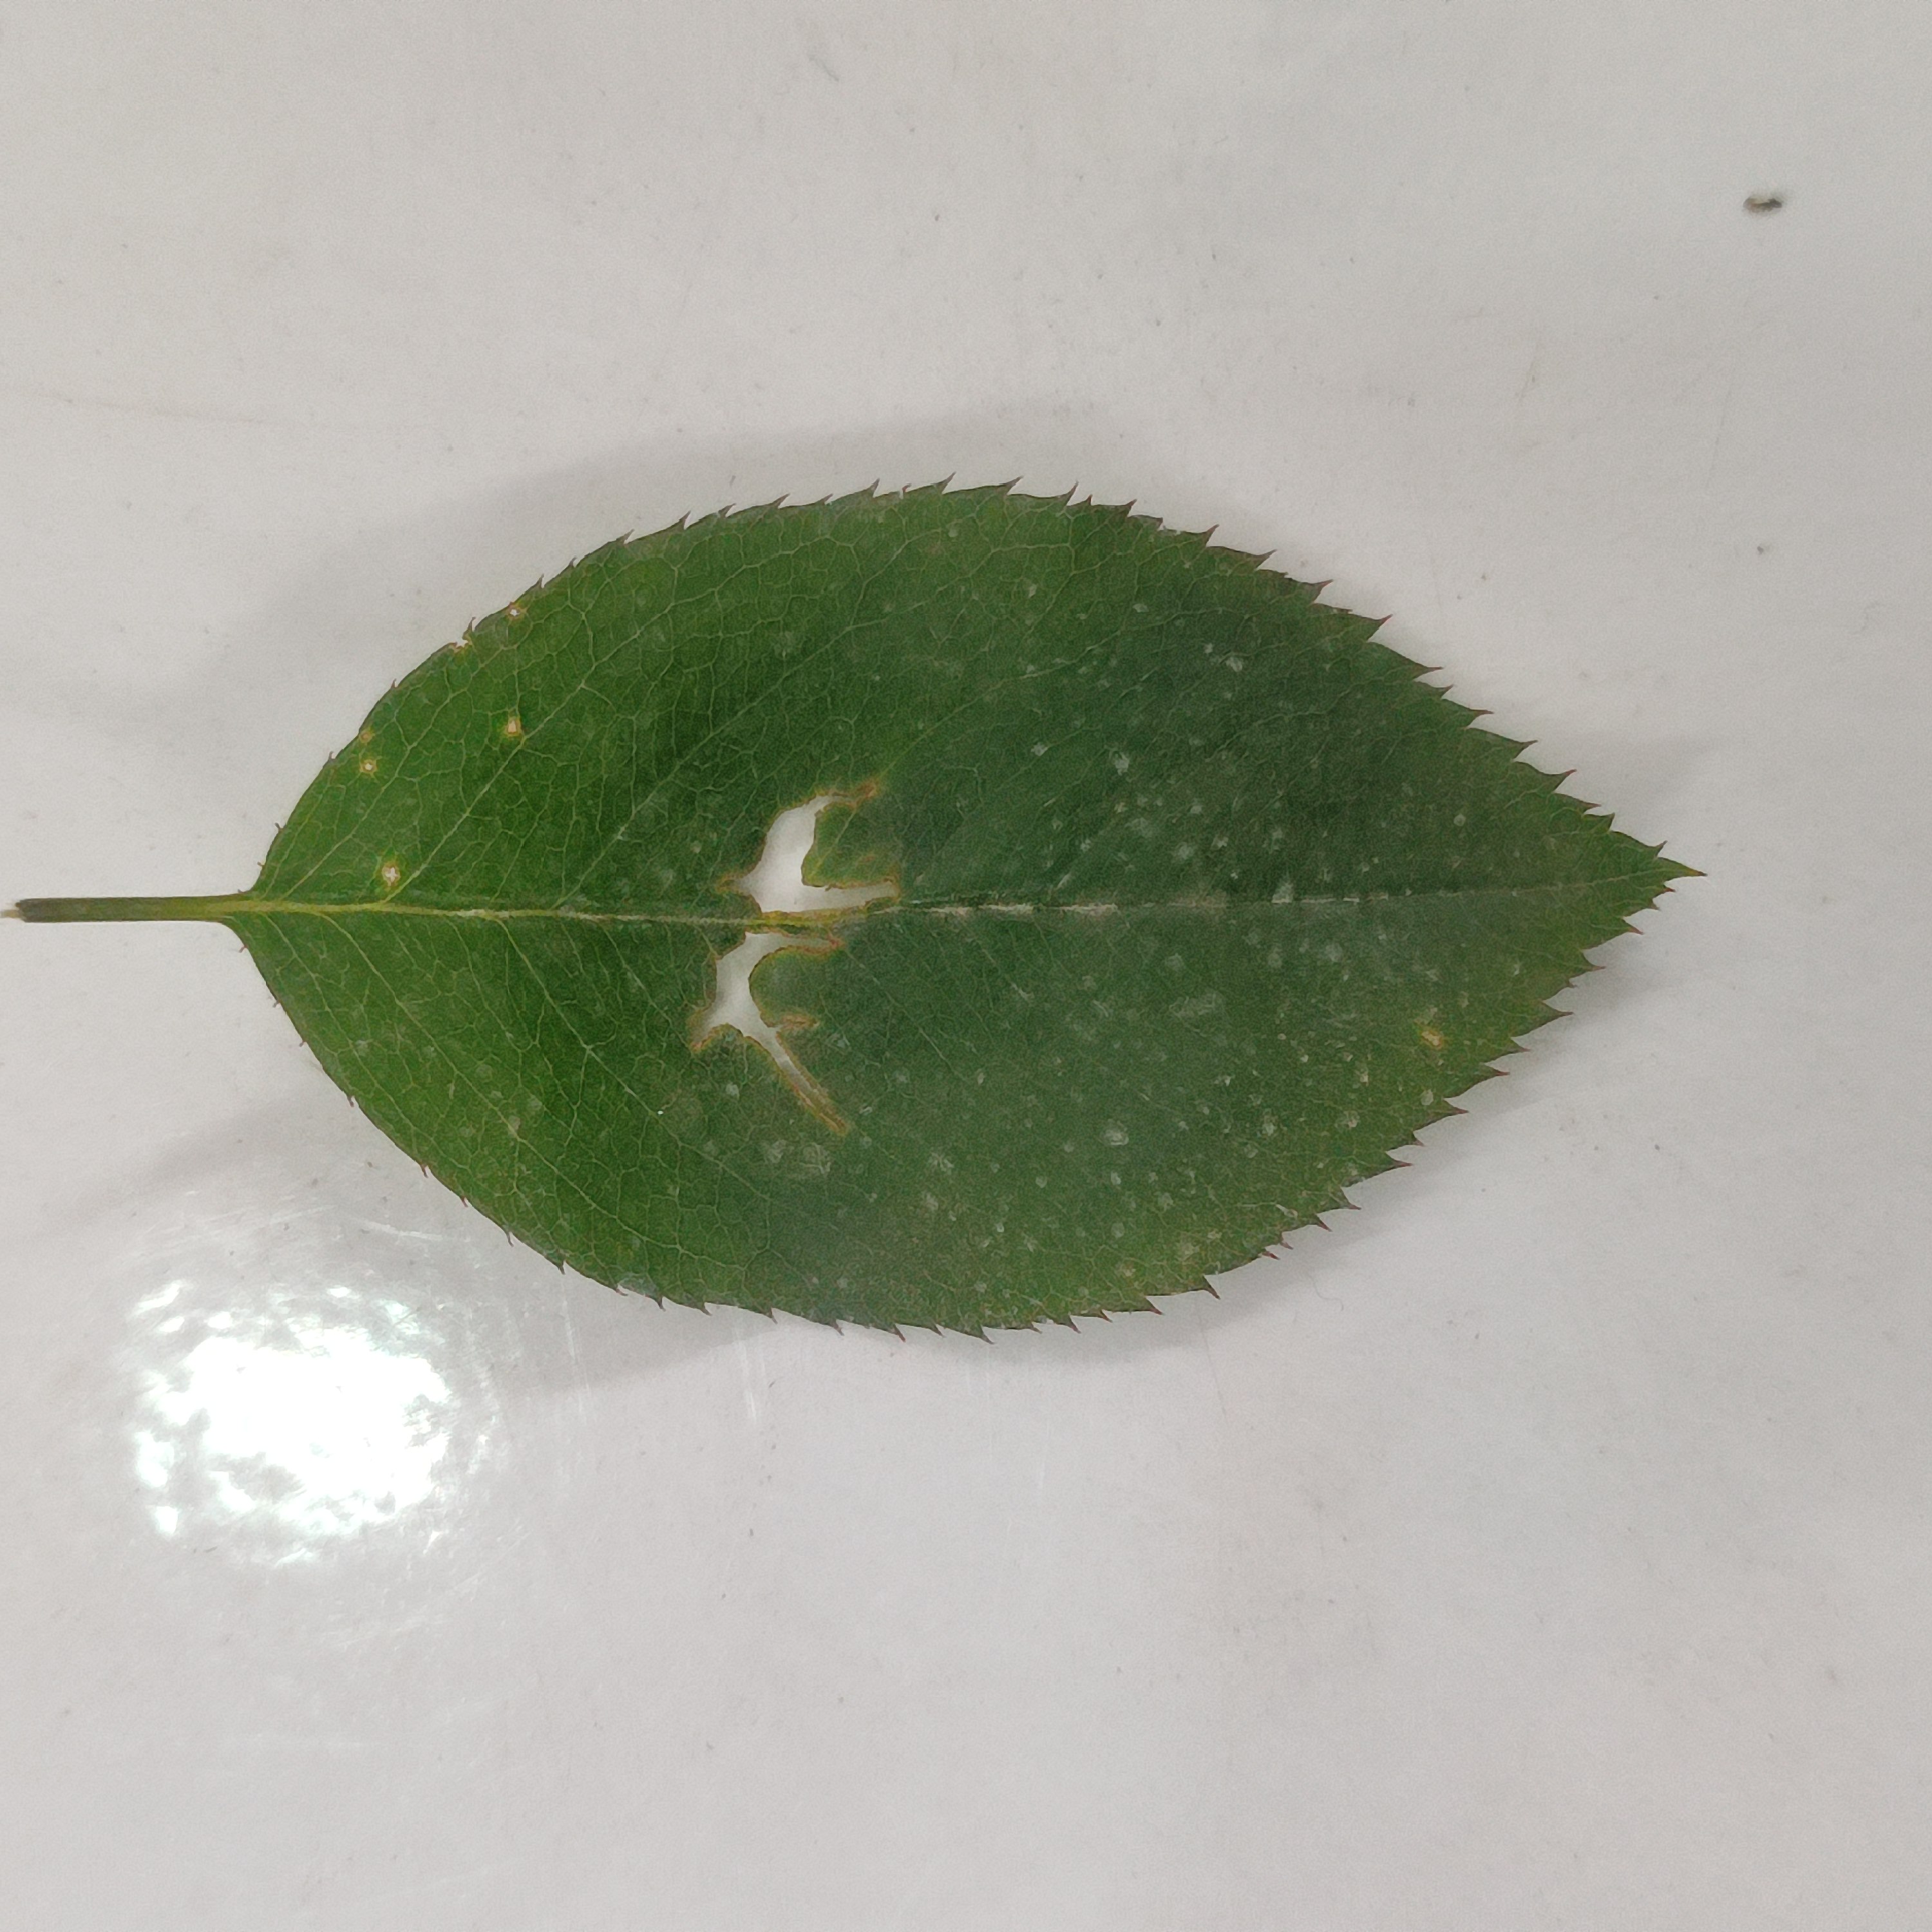
Label: Insect Hole